The Master Cracksman

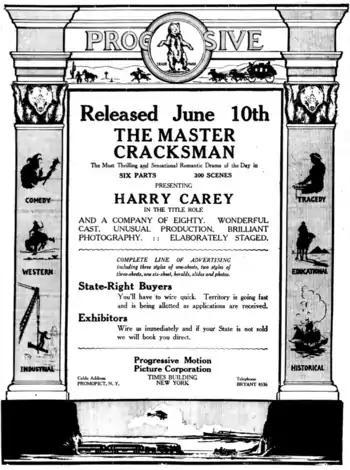
Advertisement for the film in June 10, 1914 issue of "Variety"

The Master Cracksman is a 1914 American drama film featuring Harry Carey.